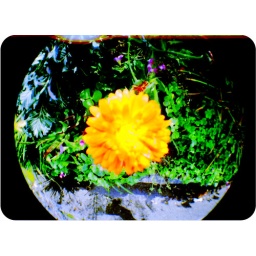
orange in yellow